Rannvijay Singha

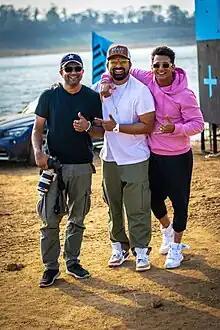
Singha with Ashish Parmar and Prince Narula at the shoot of MTV Roadies.

Singha appeared in the first season of MTV Roadies and further hosted all the seasons from 2.0 to Roadies Revolution. He has also hosted other MTV shows, such as MTV Stuntmania, MTV Force India The Fast and The Gorgeous, MTV Splitsvilla, MTV Scooty Pep Diva and MTV Troll Police. He took an exit from the MTV Roadies.